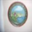
Label: plate